Battle of Jerusalem

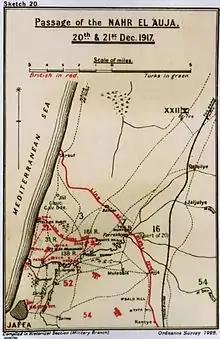
Falls' Sketch Map 20 Passage of the Nahr el 'Auja

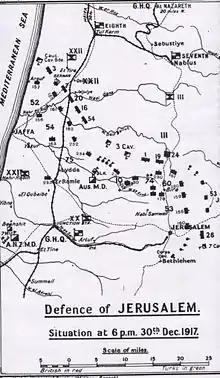
Falls' Sketch Map 21: Defence of Jerusalem. Situation on 30 December 1917 at 1800

"Due to the severity of the siege of the city and the suffering that this peaceful country has endured from your heavy guns; and for fear that these deadly bombs will hit the holy places, we are forced to hand over to you the city through Hussein al-Husseini, the mayor of Jerusalem, hoping that you will protect Jerusalem the way we have protected it for more than five hundred years." The decree was signed by Izzat, the Mutasarrif of Jerusalem.